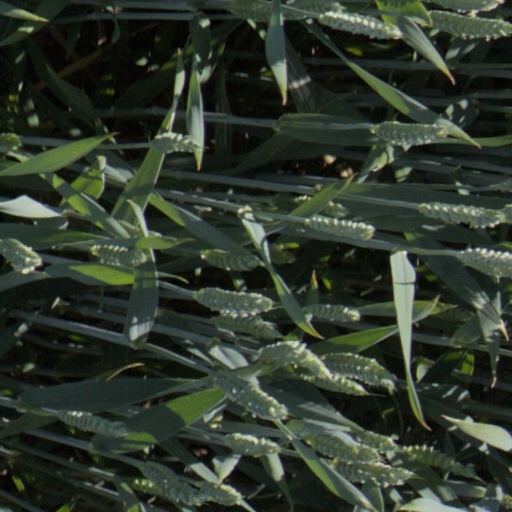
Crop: wheat